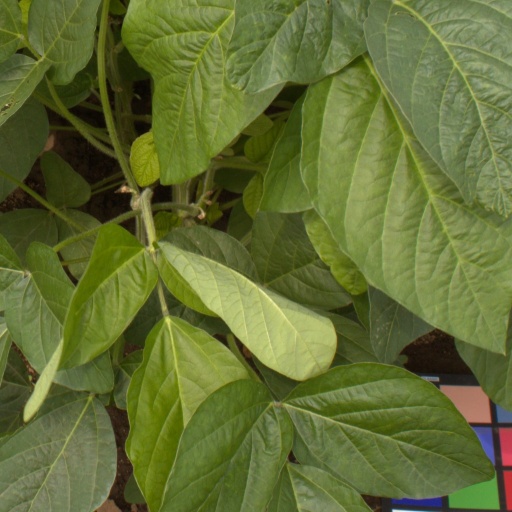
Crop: soybean